Church of Central Africa Presbyterian

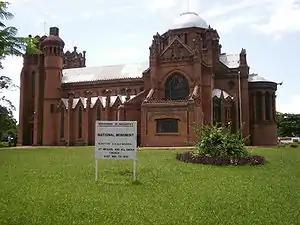
St Michael and All Angels is a CCAP church in Blantyre.

The Church of Central Africa Presbyterian (CCAP) is a Presbyterian denomination. It consists of five synods: one in Zambia (Zambia Synod), one in Zimbabwe (Harare Synod) and three in Malawi – Livingstonia Synod in the north of the country, Nkhoma Synod in the centre, and Blantyre Synod in the south.